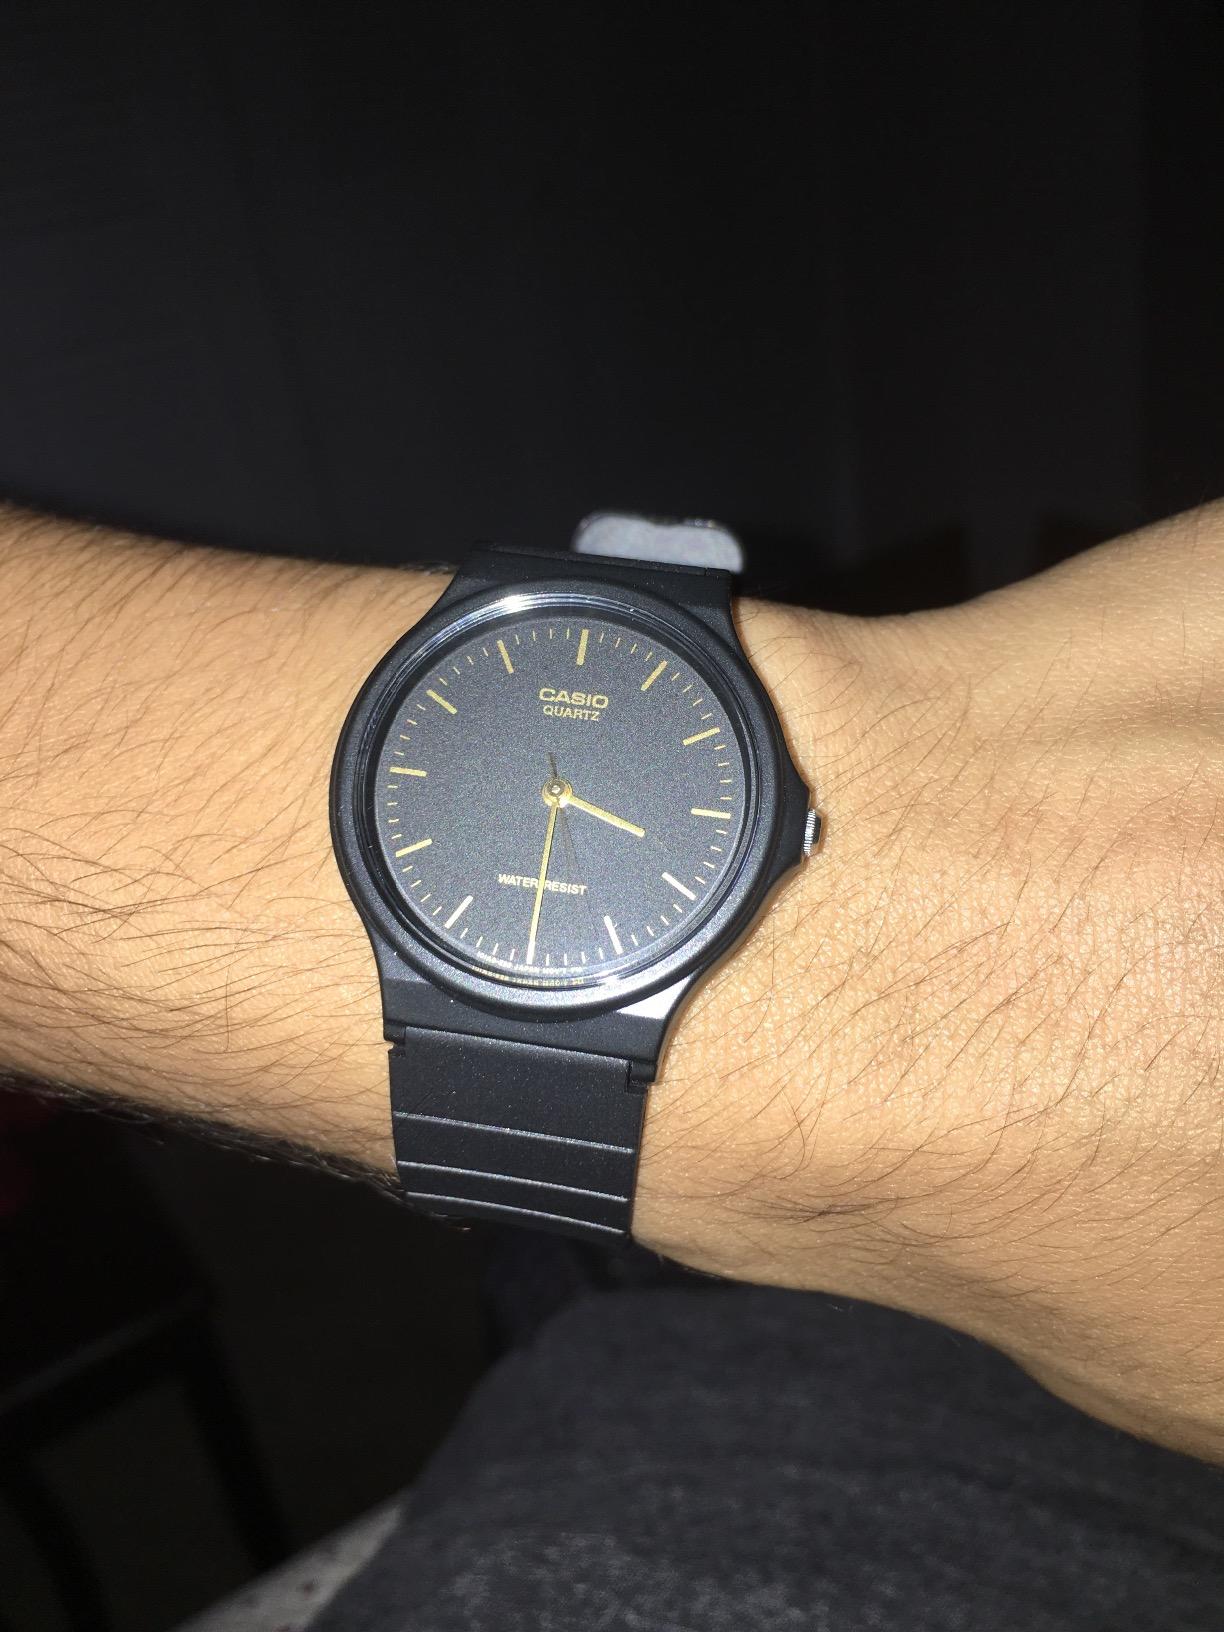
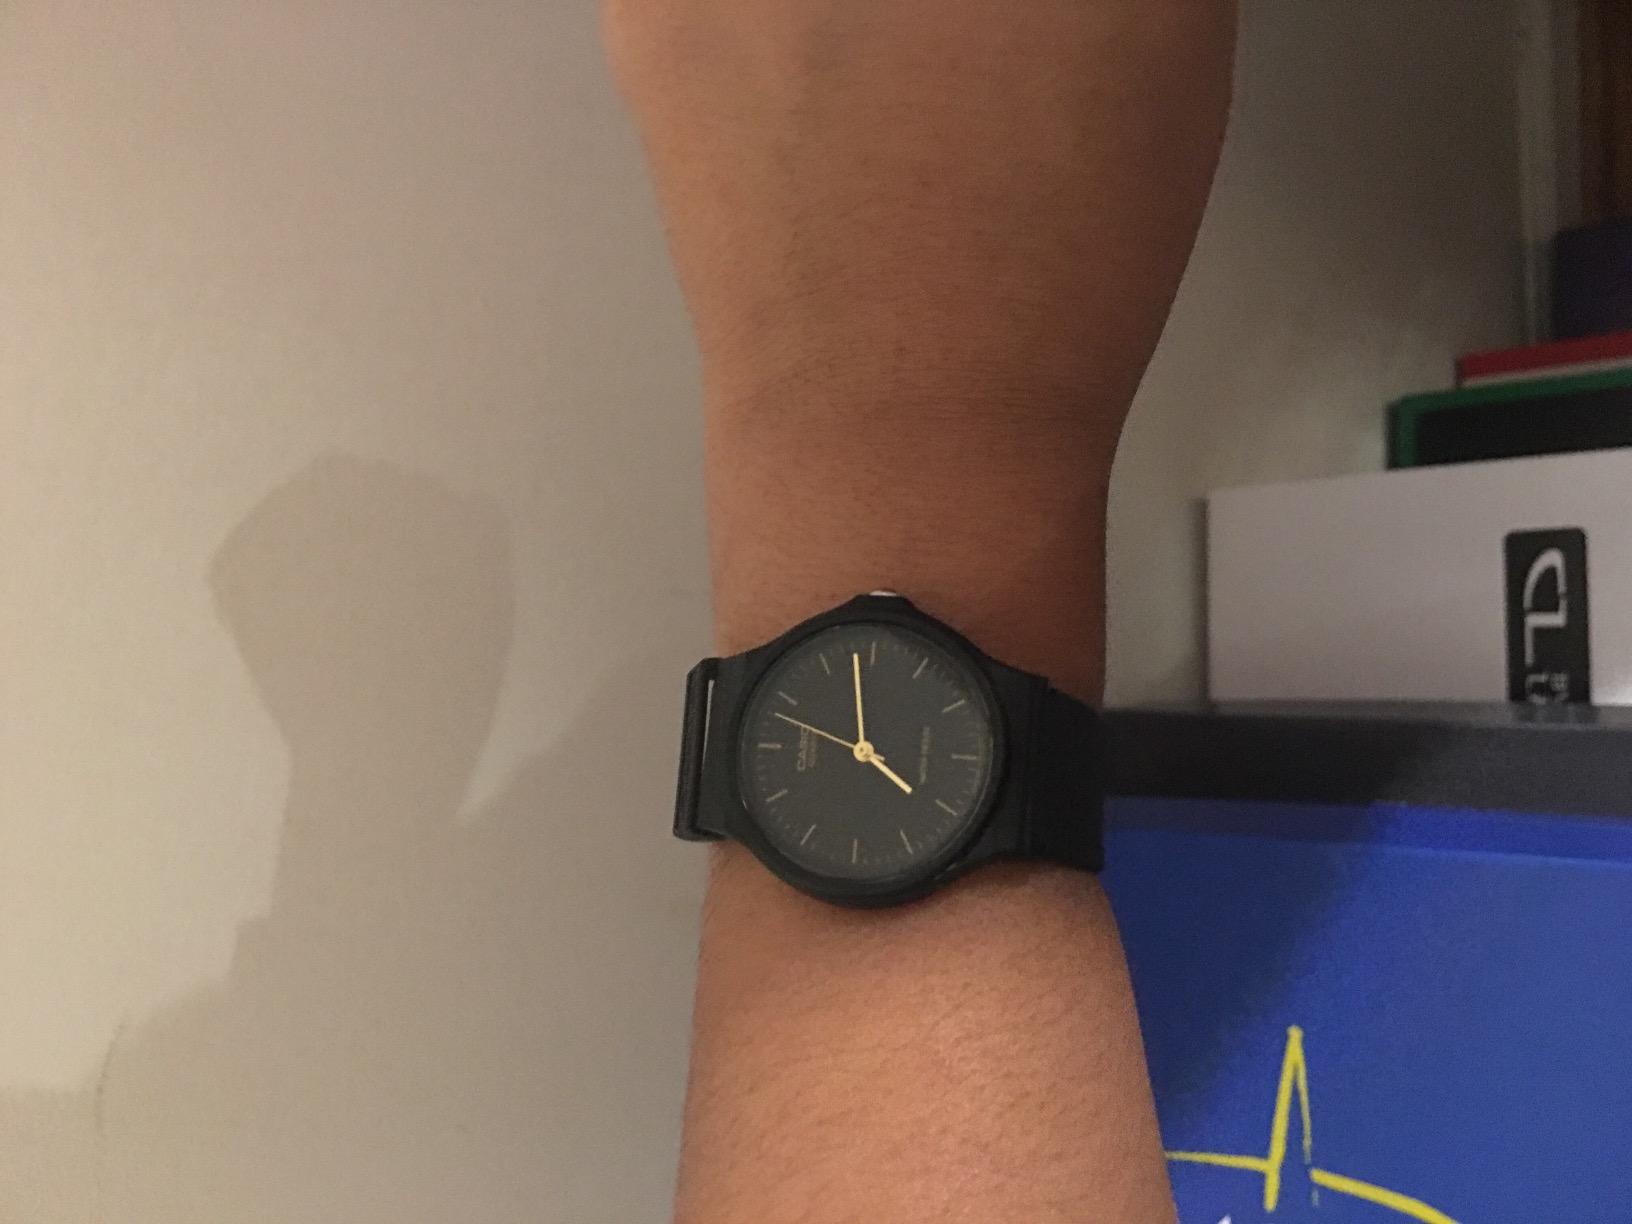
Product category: accessories_watch
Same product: yes